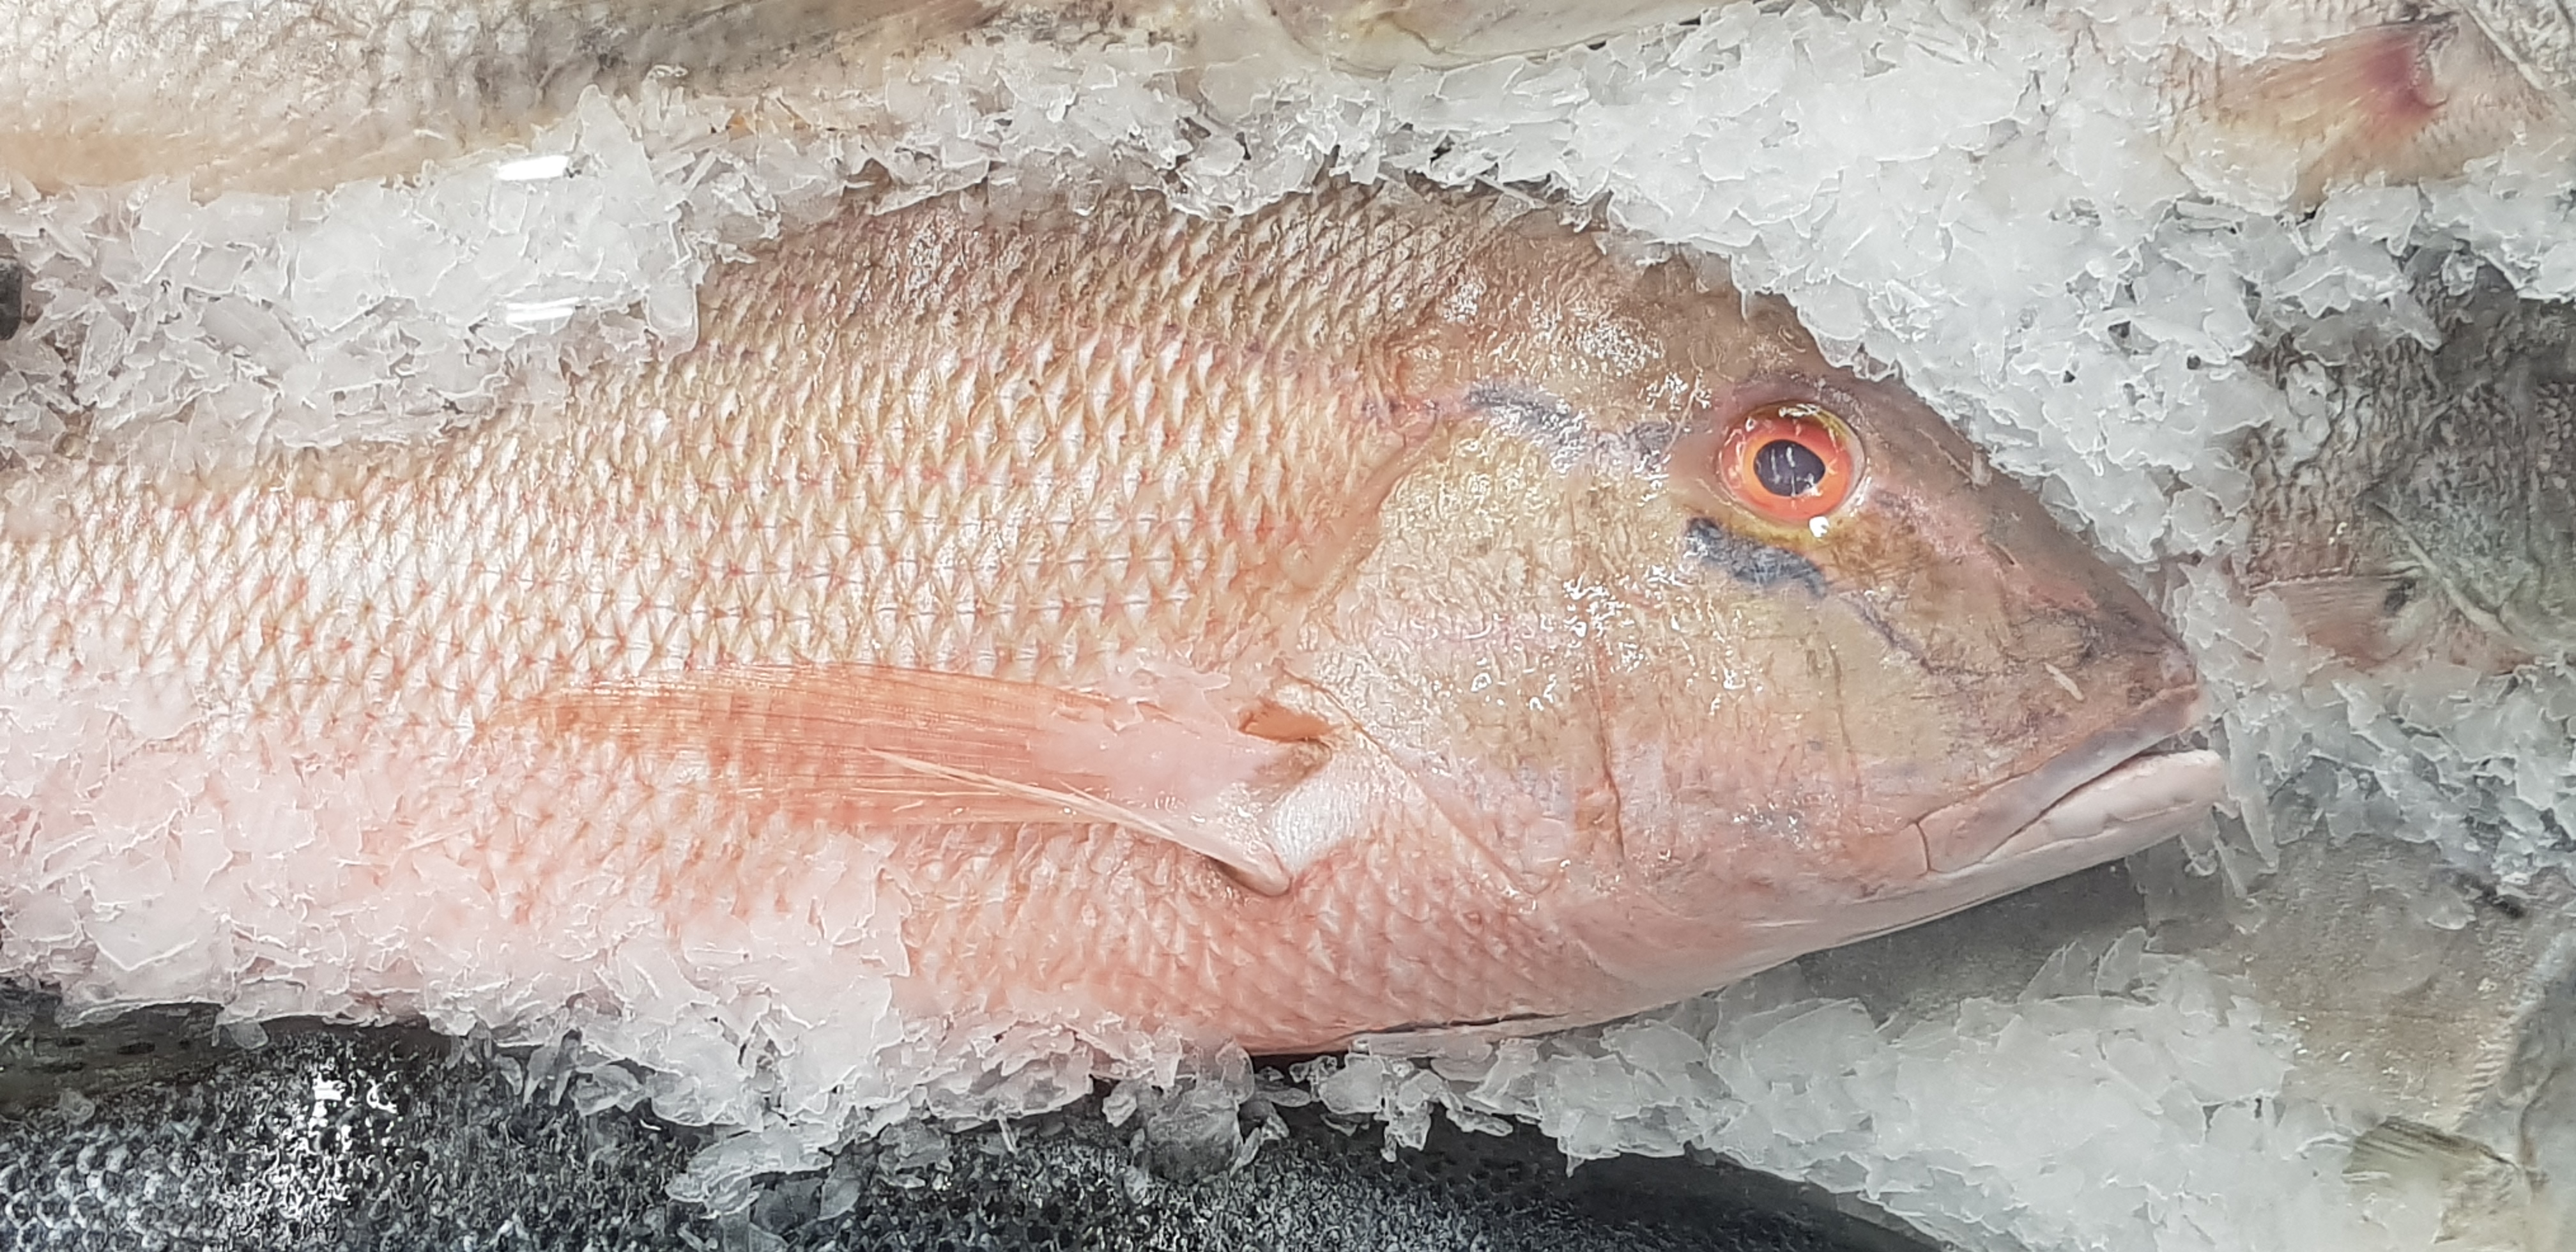
fish, food, frozen, cold, snapper, fishery, fresh fish, red snapper, red seabream, fish products, tilapia, organism, tilefish, sole, bony fish, seafood